Immigration to Mexico

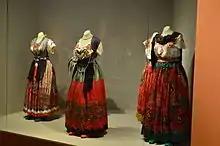
Traditional china poblana attire for women, attributed to Mirra (Catarina de San Juan), a slave brought to Mexico from Kochi, India in the 17th century.

Early Spanish immigrants to Mexico included men who became crown or ecclesiastical officials, those with connections to the privileged group of conquerors who had access to indigenous labor and tribute via the encomienda, but also Spaniards who saw economic opportunity in Mexico. Not all Spaniards were of noble heritage (hidalgos); many were merchants and miners, as well as artisans of various types. Very few Spanish women immigrated from the conquest era onward, most usually because they joined family members who had already immigrated. Their presence helped consolidate the Spanish colony. Spaniards founded cities, sometimes on the sites of indigenous cities, the most prominent being Mexico City founded on the ruins of Aztec Tenochtitlan. Spaniards preferred living in cities and with immigrant artisans present from an early period, Spanish material culture was replicated in Mexico by tailors, leatherworkers, bakers, makers of weapons, construction workers, booksellers, and medical specialists (barber-surgeons). In 1550, of the 8,000 Spanish immigrants in Mexico City, around ten percent were artisans. Some large-scale overseas traders based in Spain also had family members in charge of a business in Mexico itself. A few particular towns in Spain sent immigrants to particular towns in Mexico, a notable example being Brihuega, Spain and Puebla, New Spain's second-largest town, both of which were textile-producing towns.